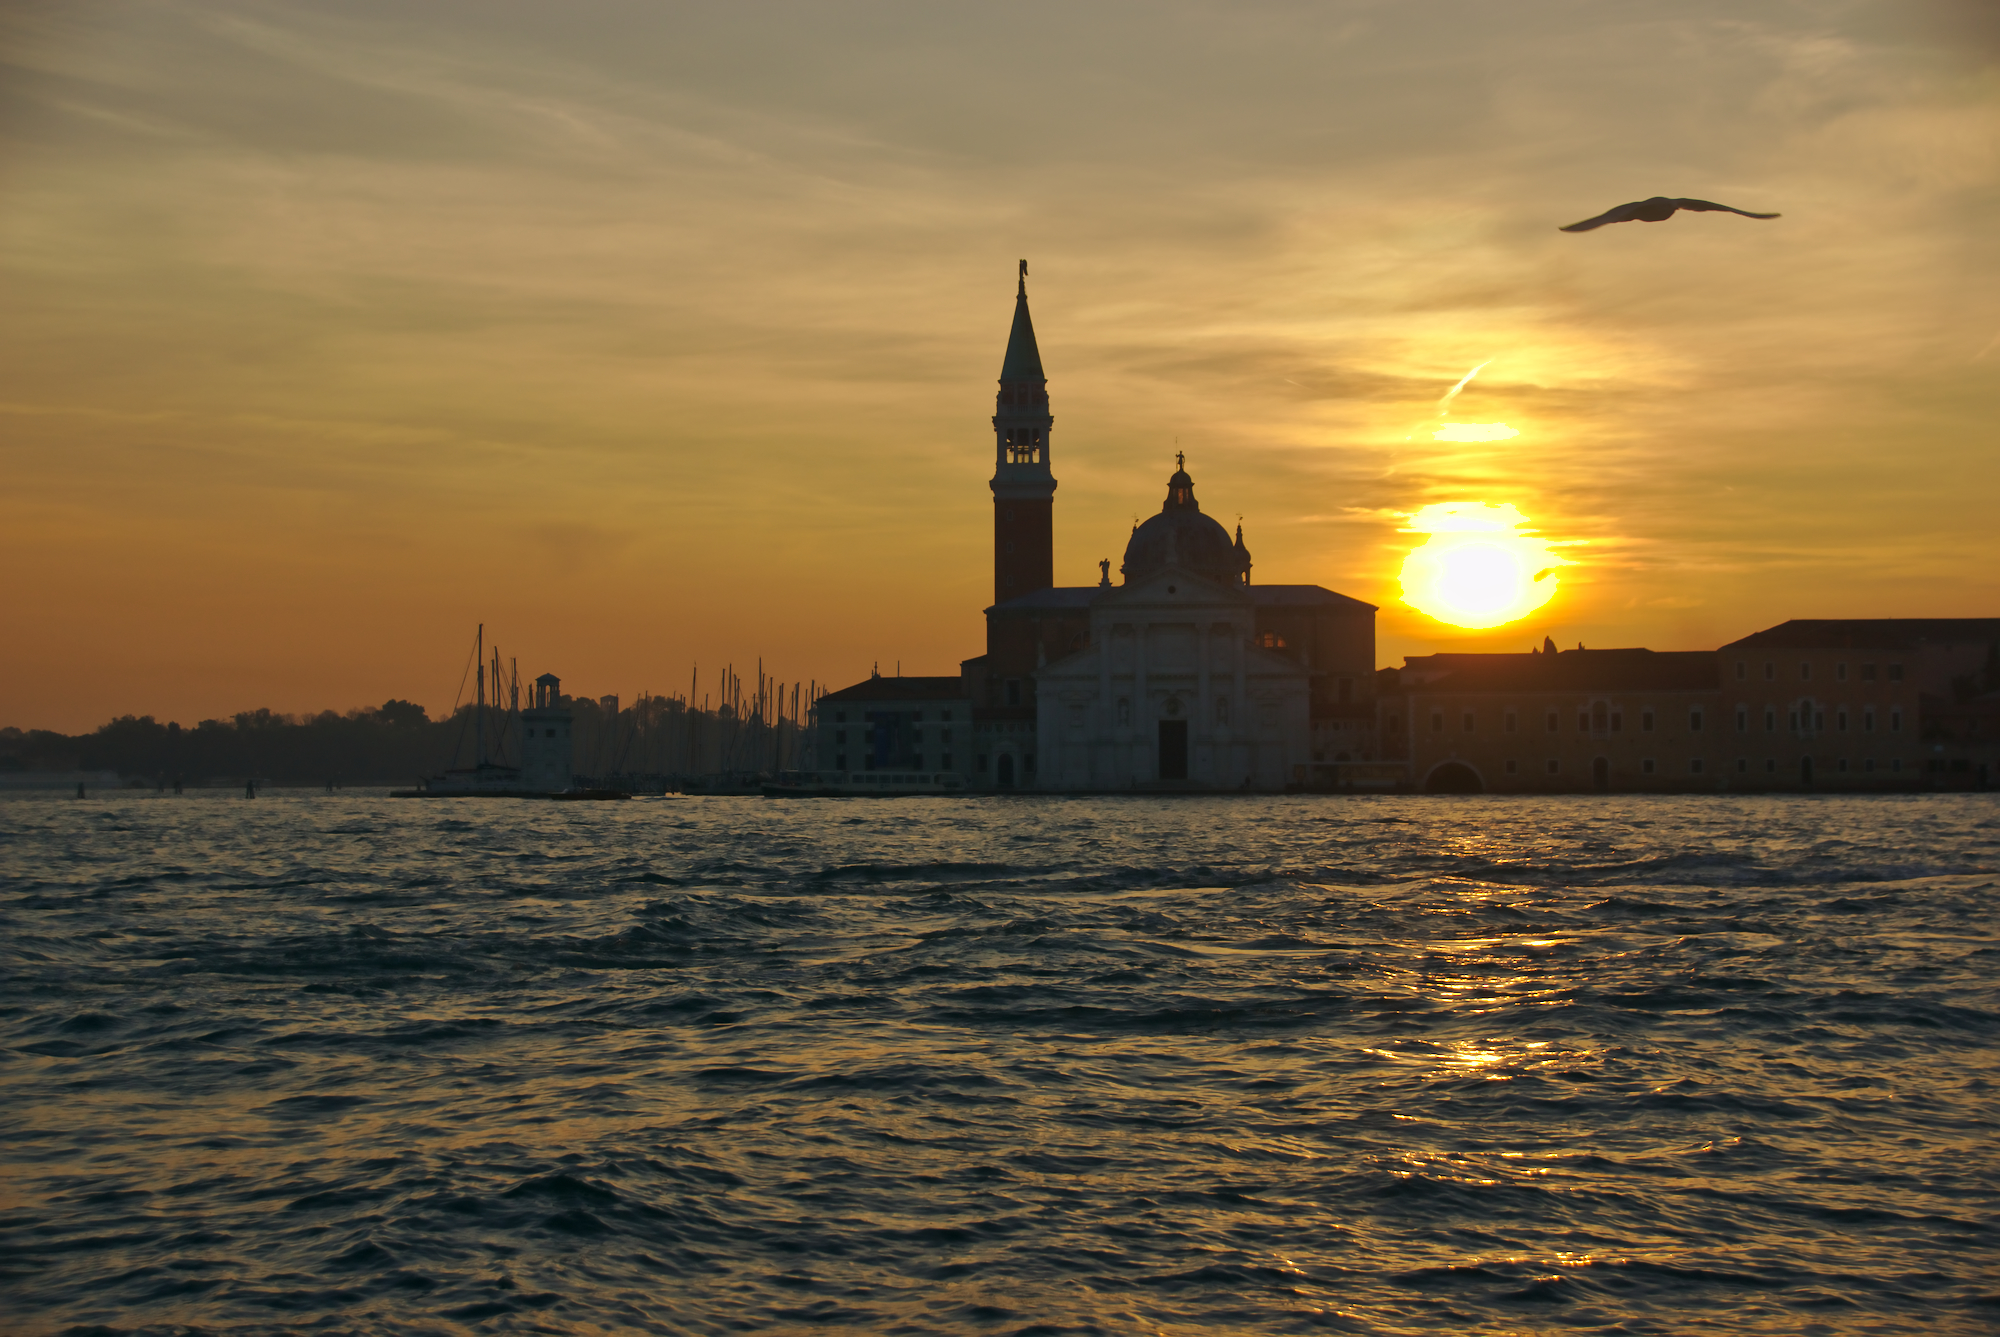
sea, coast, water, outdoor, ocean, horizon, bird, cloud, sun, sunrise, sunset, sunlight, morning, building, dawn, cityscape, dusk, evening, orange, reflection, tower, bay, italy, glow, venice, church, pigeon, afterglow